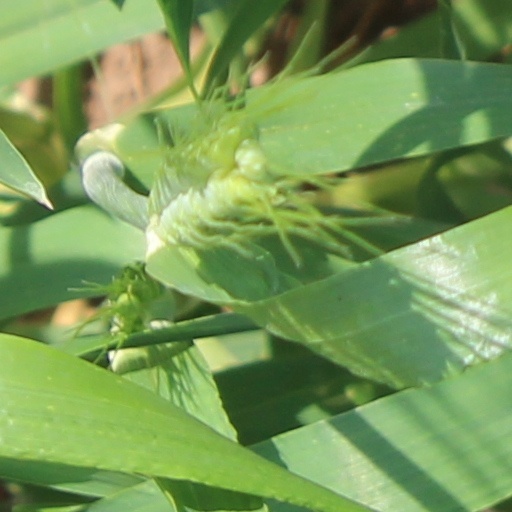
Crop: wheat